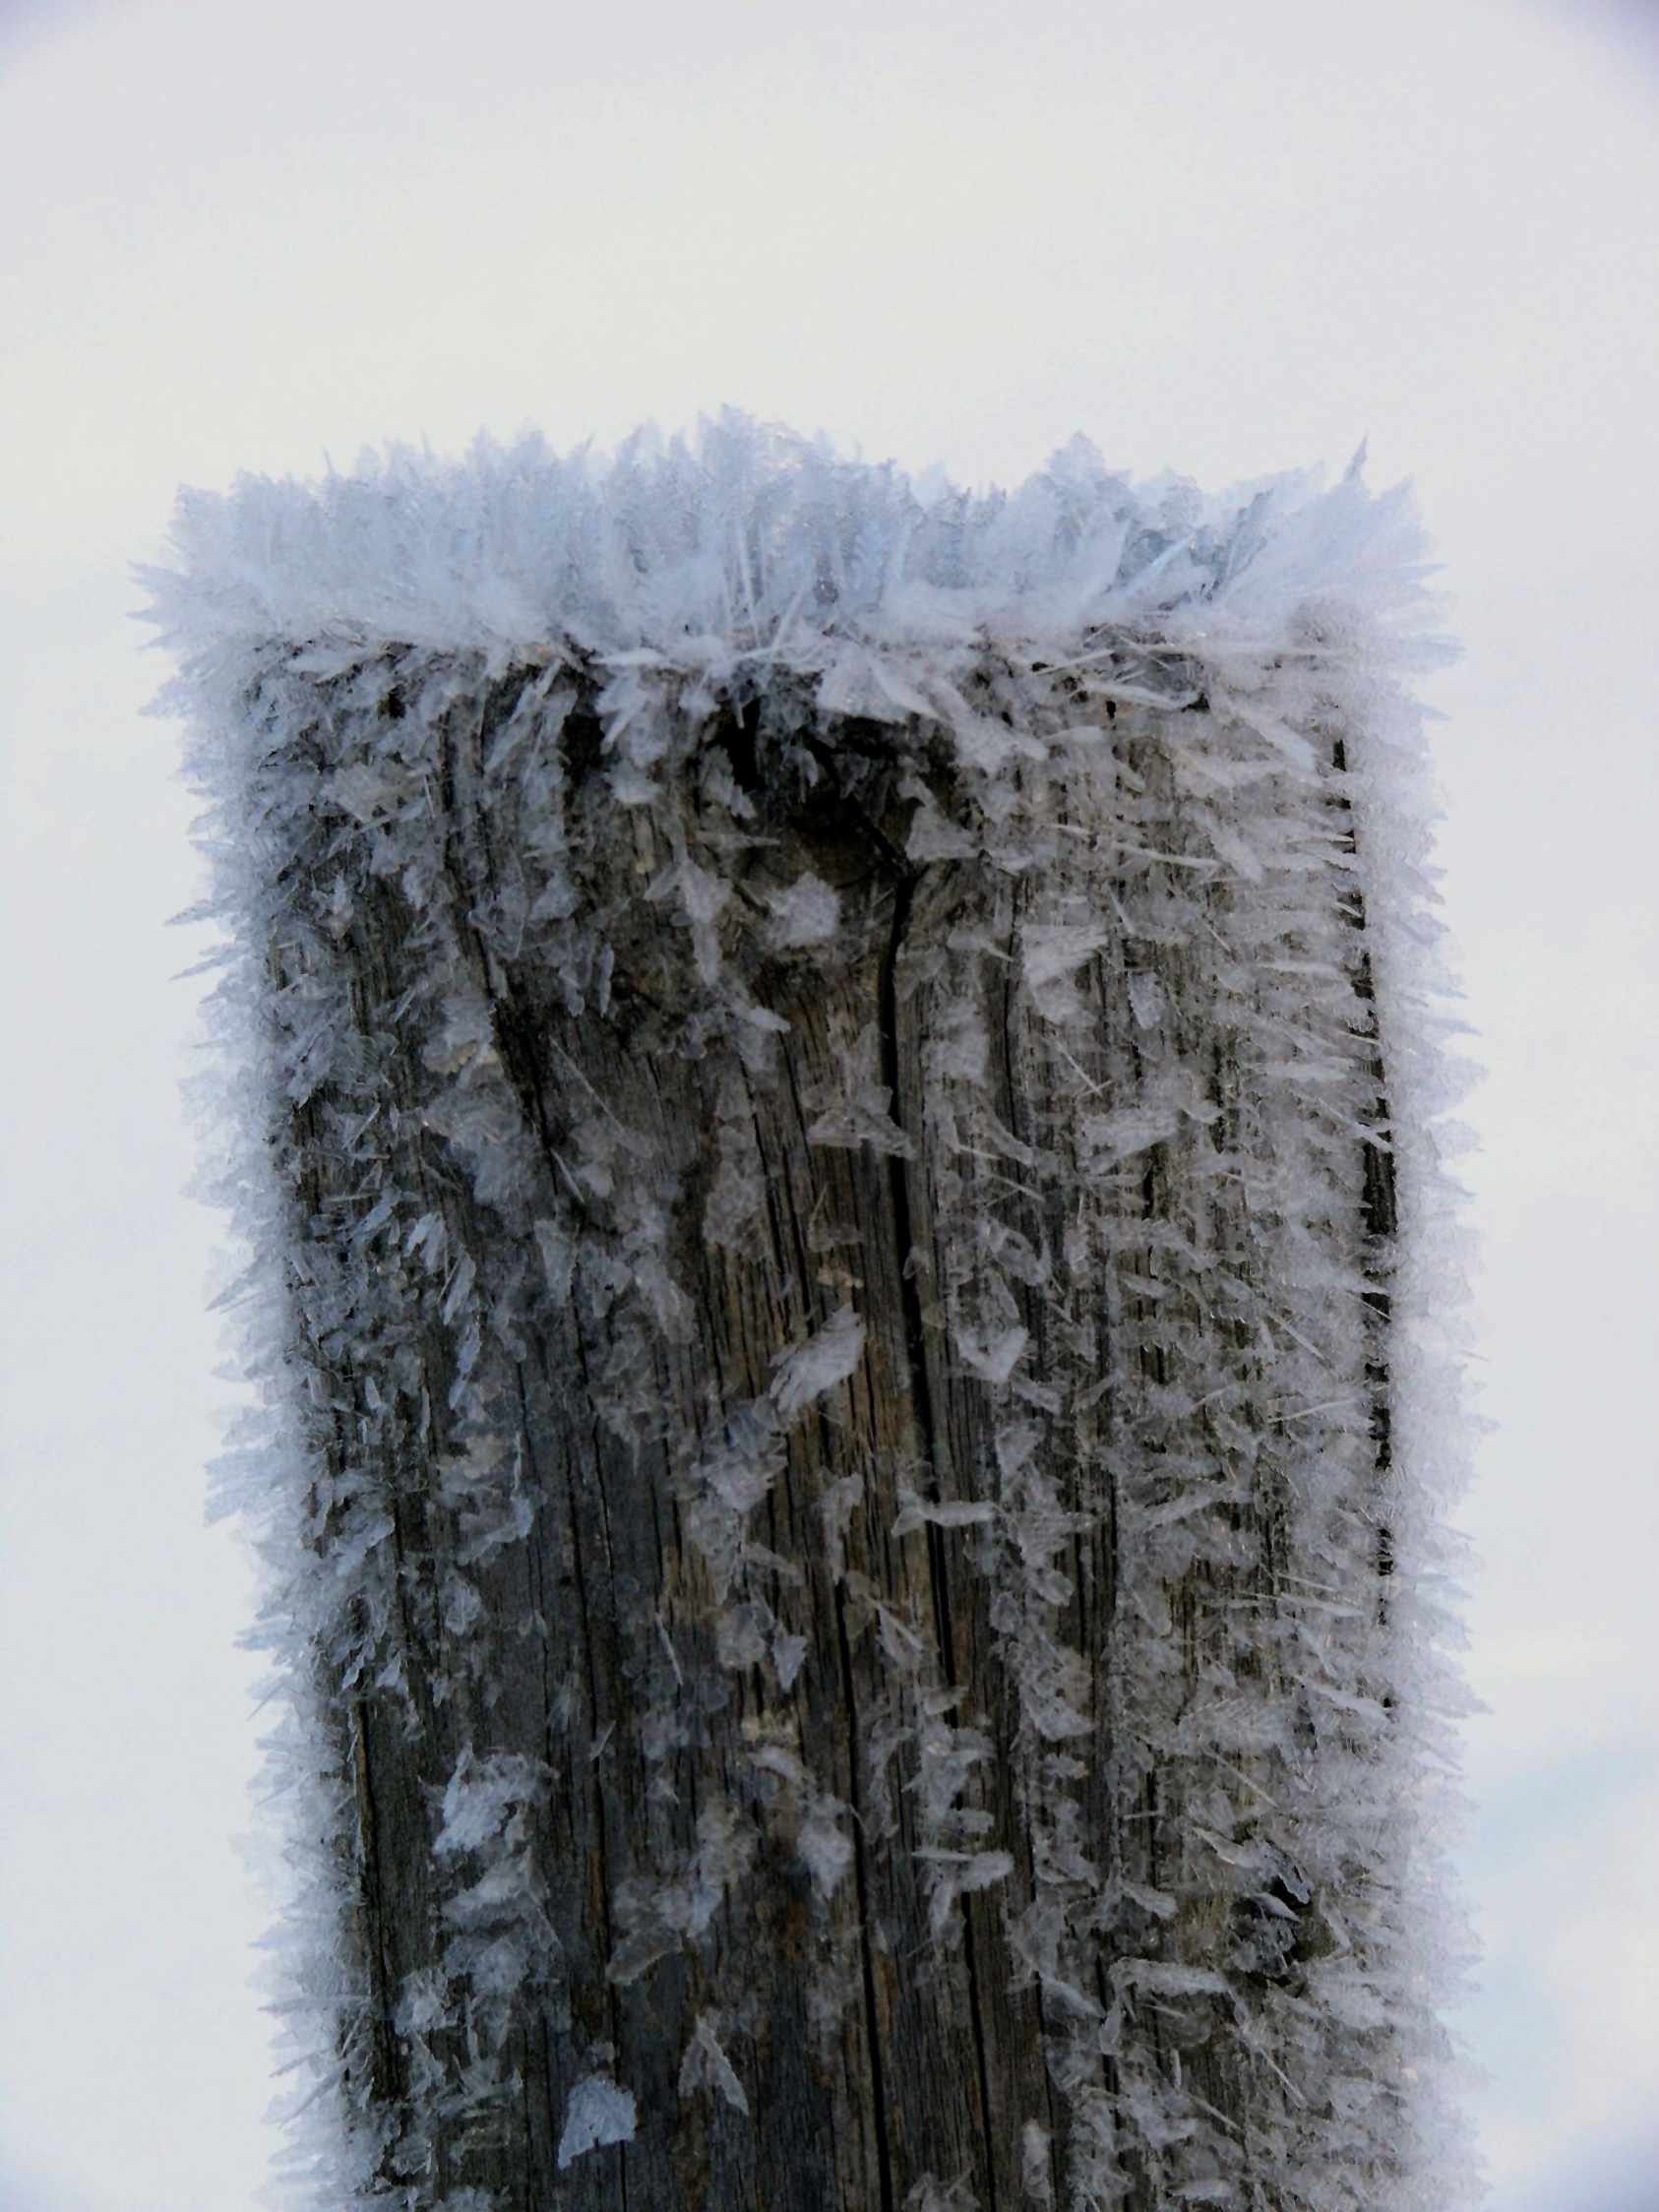
tree, ice, iced, eiskristalle, frost, frozen, sky, cold, crystals, landscape, nature, hoarfrost, ripe, snow, snowflakes, snow landscape, sun, forest, water, winter, wintry, winter pass, winter time